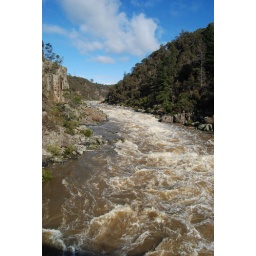
South esk river (at duck reach power station) in flood